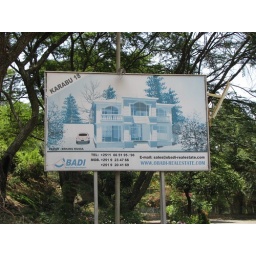
Luxury Condo's coming soon, get in on the ground floor in Sodere!